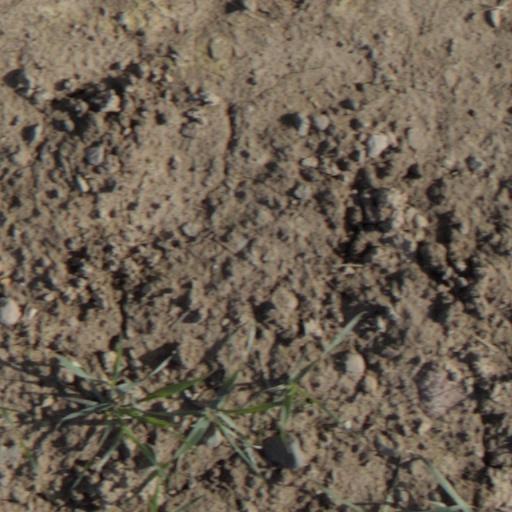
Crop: wheat